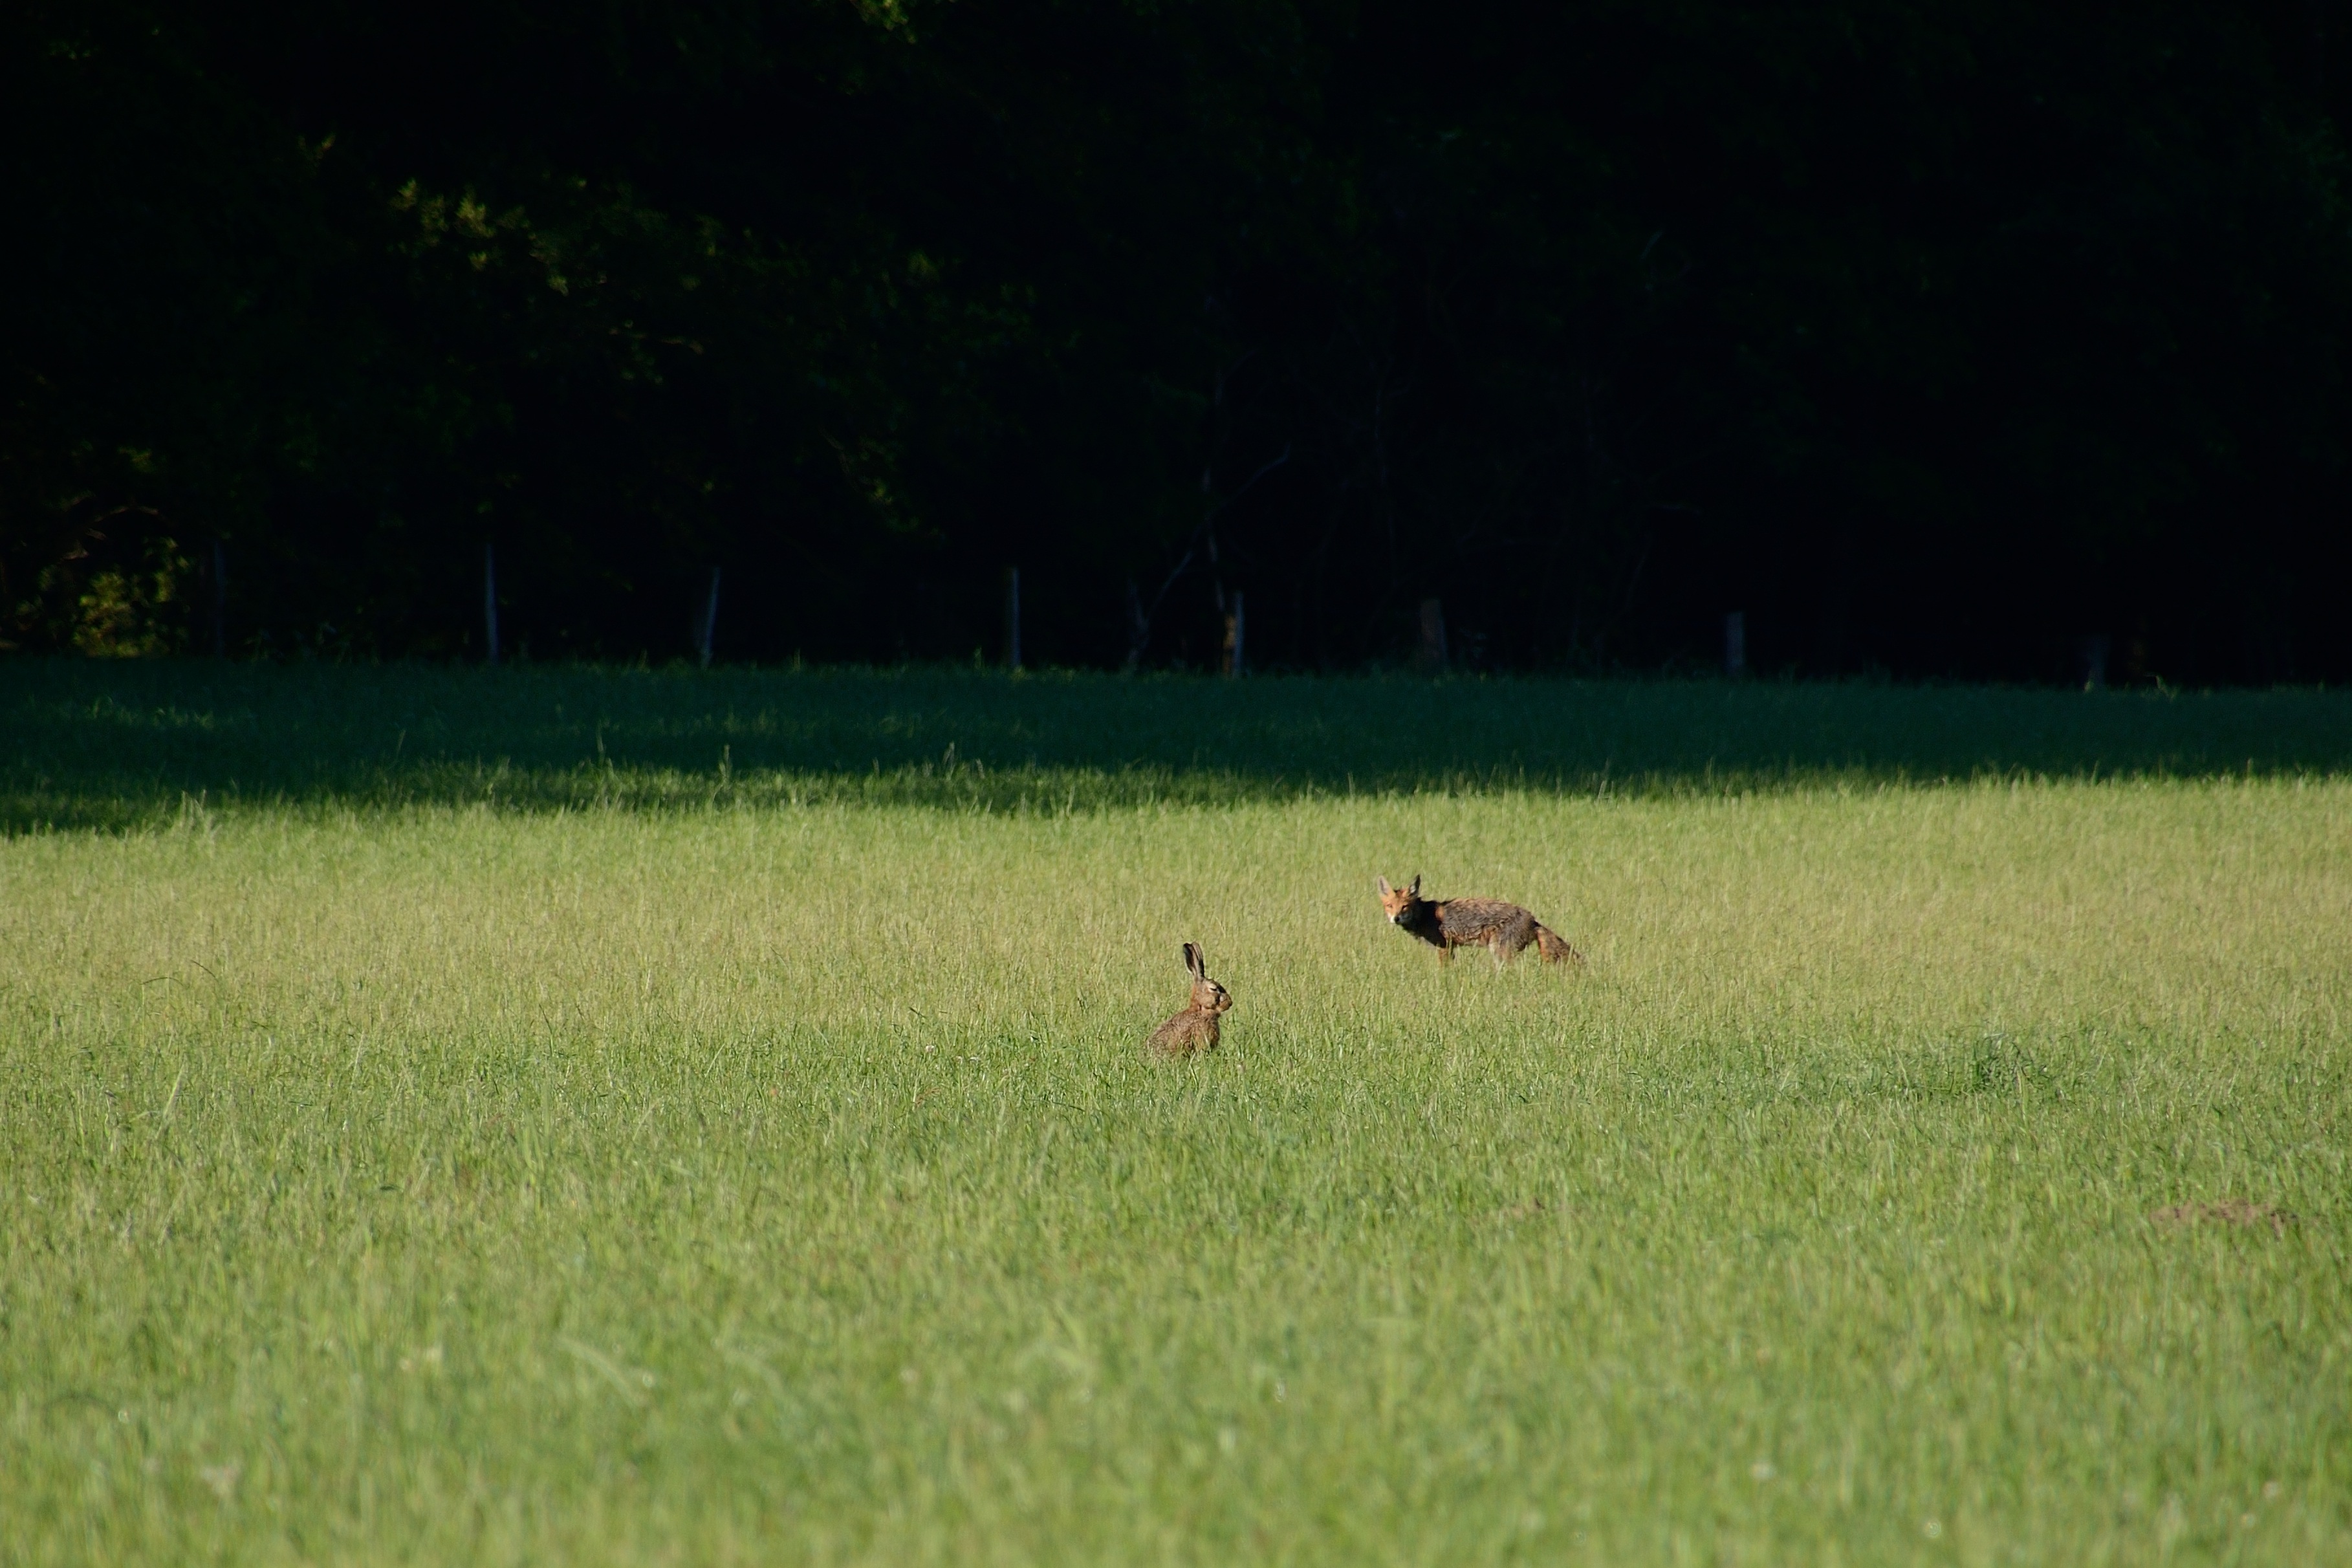
grass, field, lawn, meadow, prairie, pasture, agriculture, plain, hare, grassland, habitat, fuchs, rural area, paddy field, duvenstedter brook, natural environment, grass family, fox and hare